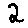
Label: 2